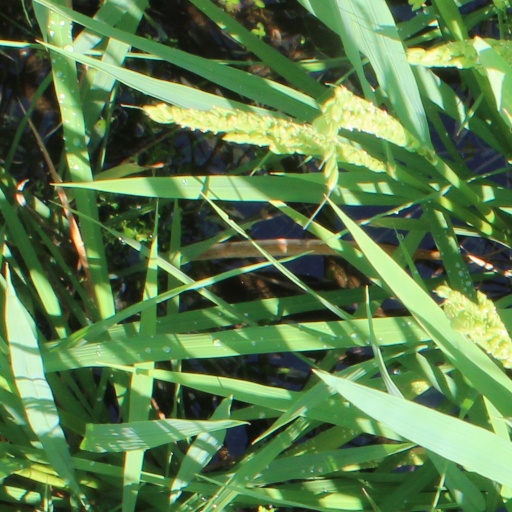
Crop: rice